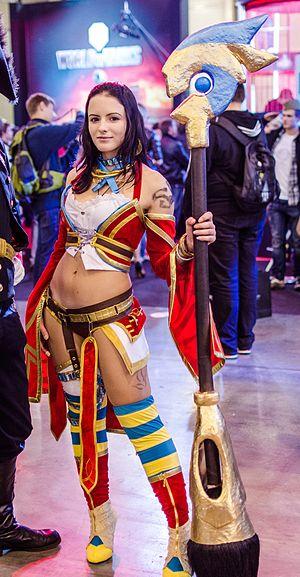
Prime World est un jeu vidéo de type MOBA développé et édité par Nival Interactive, sorti en 2014 sur Windows.